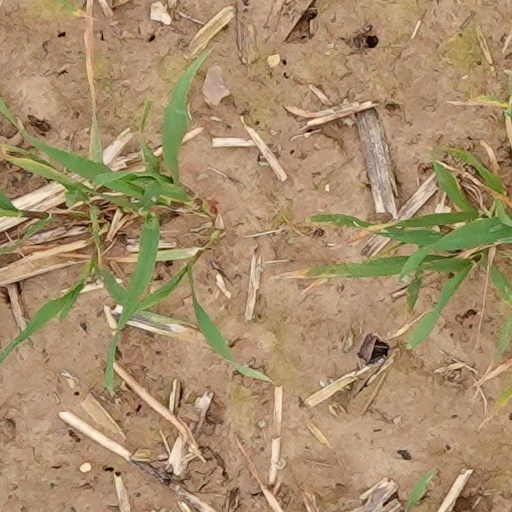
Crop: wheat